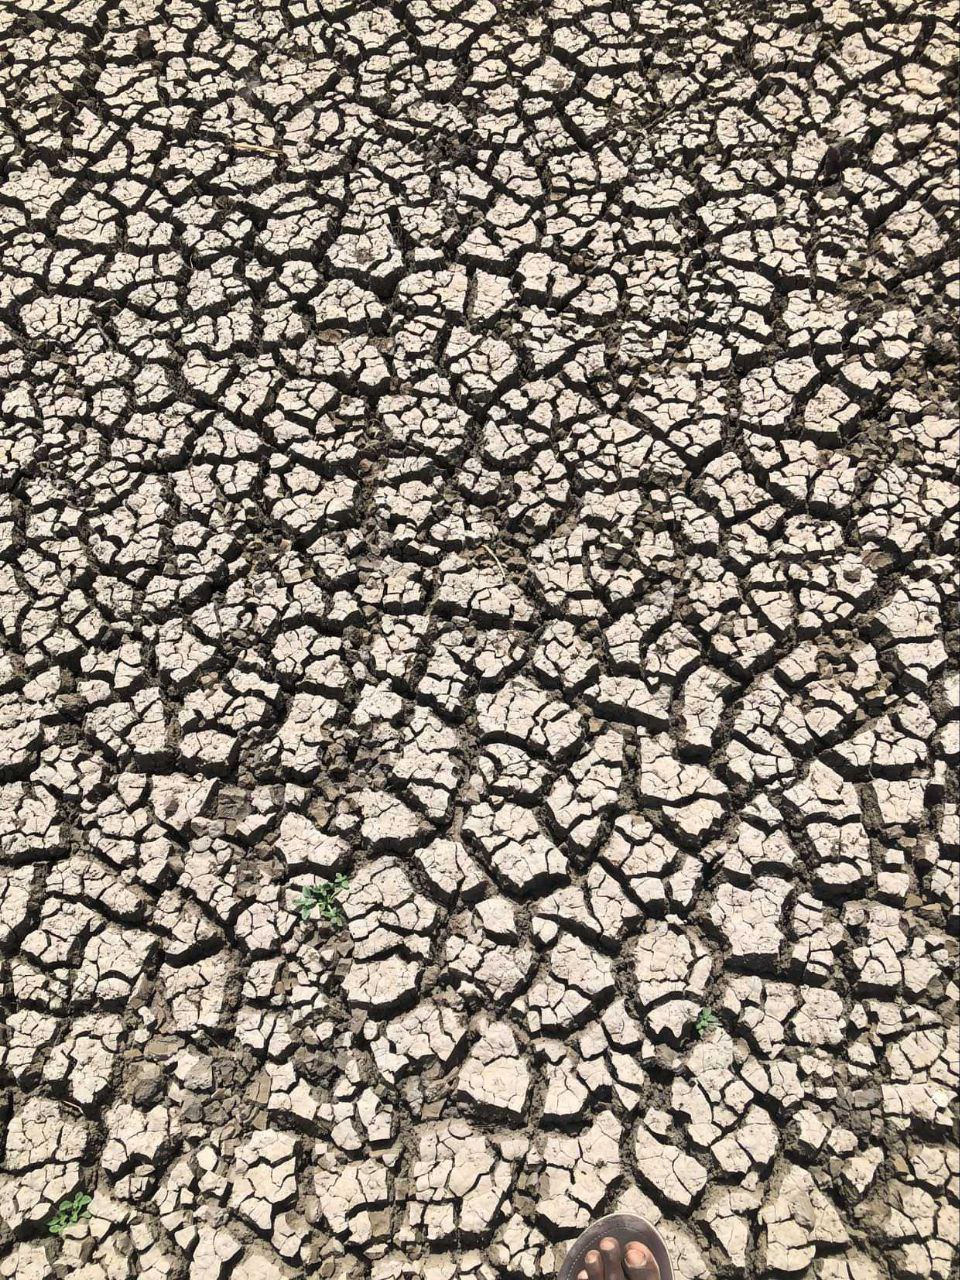
الوصف بالفصحى: الصورة تظهر أرضا متشققة بسبب الجفاف مع نباتات صغيرة تنمو بين الشقوق يظهر جزء من قدم شخص في الأسفل
الوصف بالعامية السودانية: الصورة بتورينا أرض متشققة من شدة الجفاف وبين الشقوق طالعة نباتات صغيرة وقدام باين جزء من رجل زول
التصنيف: Nature & Landscape